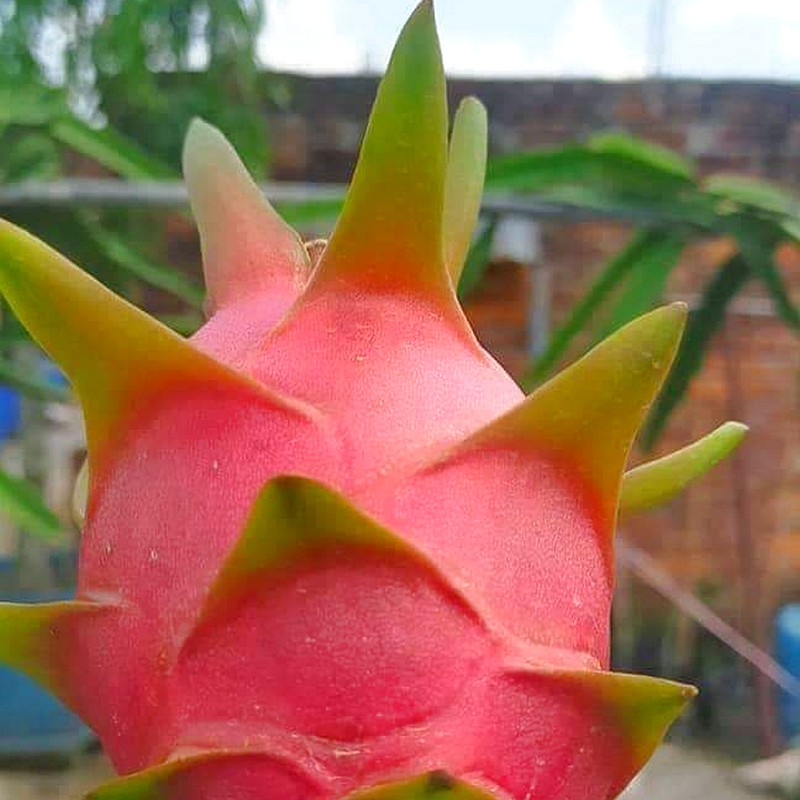
Label: Mature Dragon Fruit